Gareth Hanrahan

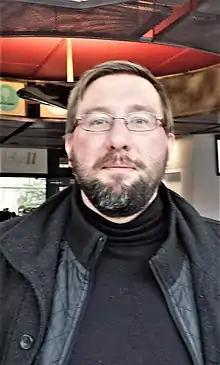
Hanrahan at Warpcon 2019

Gareth Ryder-Hanrahan is an Irish game designer and novelist who has worked primarily on role-playing games.